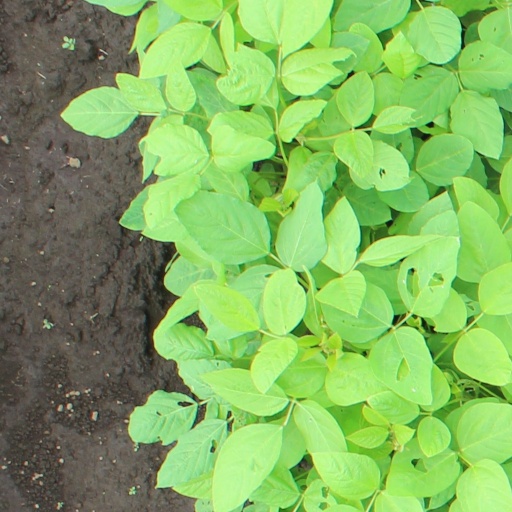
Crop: soybean